2018 Rally Sweden

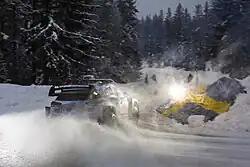
Hayden Paddon and Sebastian Marshall on the road.

Thierry Neuville was the rally leader, but the gap between him and his main opponent was not big enough, especially for the Citroën driver, Craig Breen, who was eager to claim his first WRC victory. The Irish driver have once narrowed the gap to less than five seconds. However, the Hyundai star set four fastest stage times to build a 22.7-second lead, though he suffered a paddle shift gearchange system issue at the opening stage. Teammate Andreas Mikkelsen finished third after a spin today which made him dropped from second to fourth place, 9.3 seconds behind Breen. Hayden Paddon's car set-up was unsuited to this morning's forest roads. The New Zealander stuck on the inside of a hairpin in the final stage, which made him lost some time. He ended the day 16.6 seconds behind Mikkelsen. Mads Østberg changed his C3's settings to improve his car's balance but the switches affected his confidence and he reversed the adjustments. There was also an accident in SS13. Kris Meeke nosed into a snow bank but lost engine power when he regained the road. He stopped to clean snow from his Citroën's cooling system and as Ott Tänak tried to overtake in a narrow section, the two cars collided and the Estonian's Toyota Yaris bounced into a ditch. That ended with the Briton's retirement and made five-time world champion Sébastien Ogier finally get into the top ten.